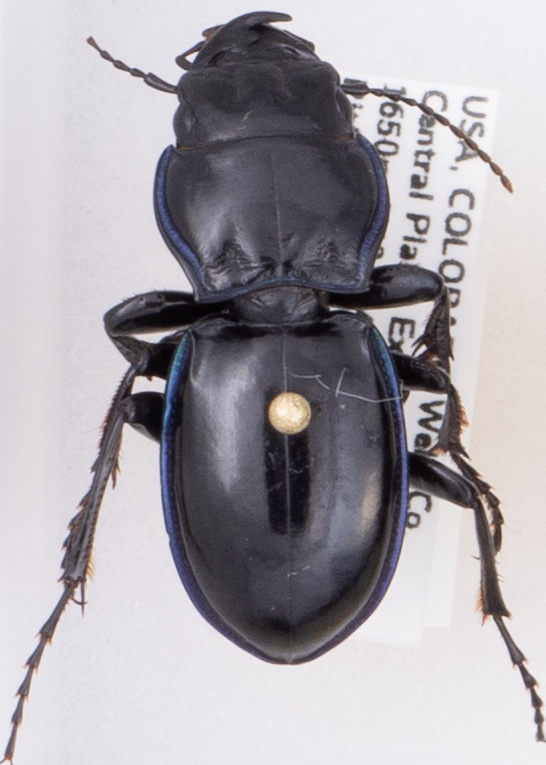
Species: Pasimachus elongatus
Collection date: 2019-07-17
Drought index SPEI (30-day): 0.734
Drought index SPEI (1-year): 0.71
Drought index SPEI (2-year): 0.498